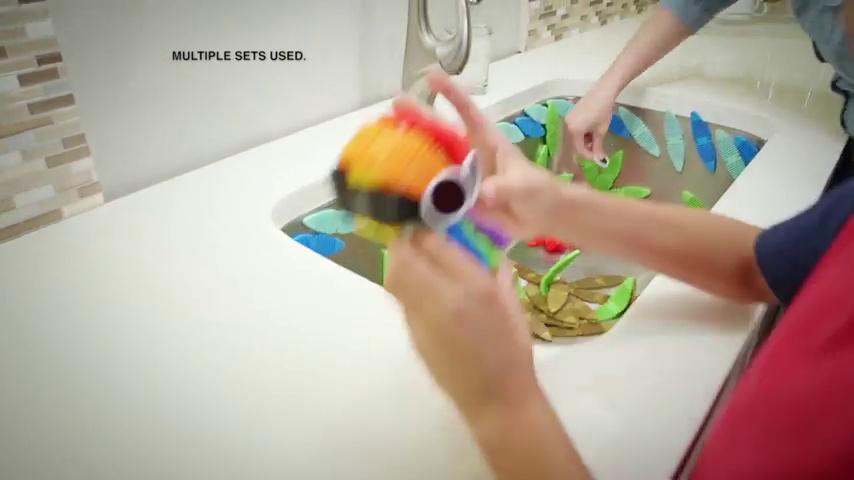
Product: WowWee Magnaflex Critters Set (34 Pieces) - Flexible Magnetic Construction Kit
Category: Toys & Games | Building Toys | Building Sets
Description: Zip or stack pieces in addition to bending and connecting them magnetically.
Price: $10.08
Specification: ProductDimensions:12x2x9.4inches|ItemWeight:1pounds|ShippingWeight:1.4pounds(Viewshippingratesandpolicies)|DomesticShipping:ItemcanbeshippedwithinU.S.|InternationalShipping:ThisitemcanbeshippedtoselectcountriesoutsideoftheU.S.LearnMore|ASIN:B01MUHJ8ML|Itemmodelnumber:3635|Manufacturerrecommendedage:4-15years